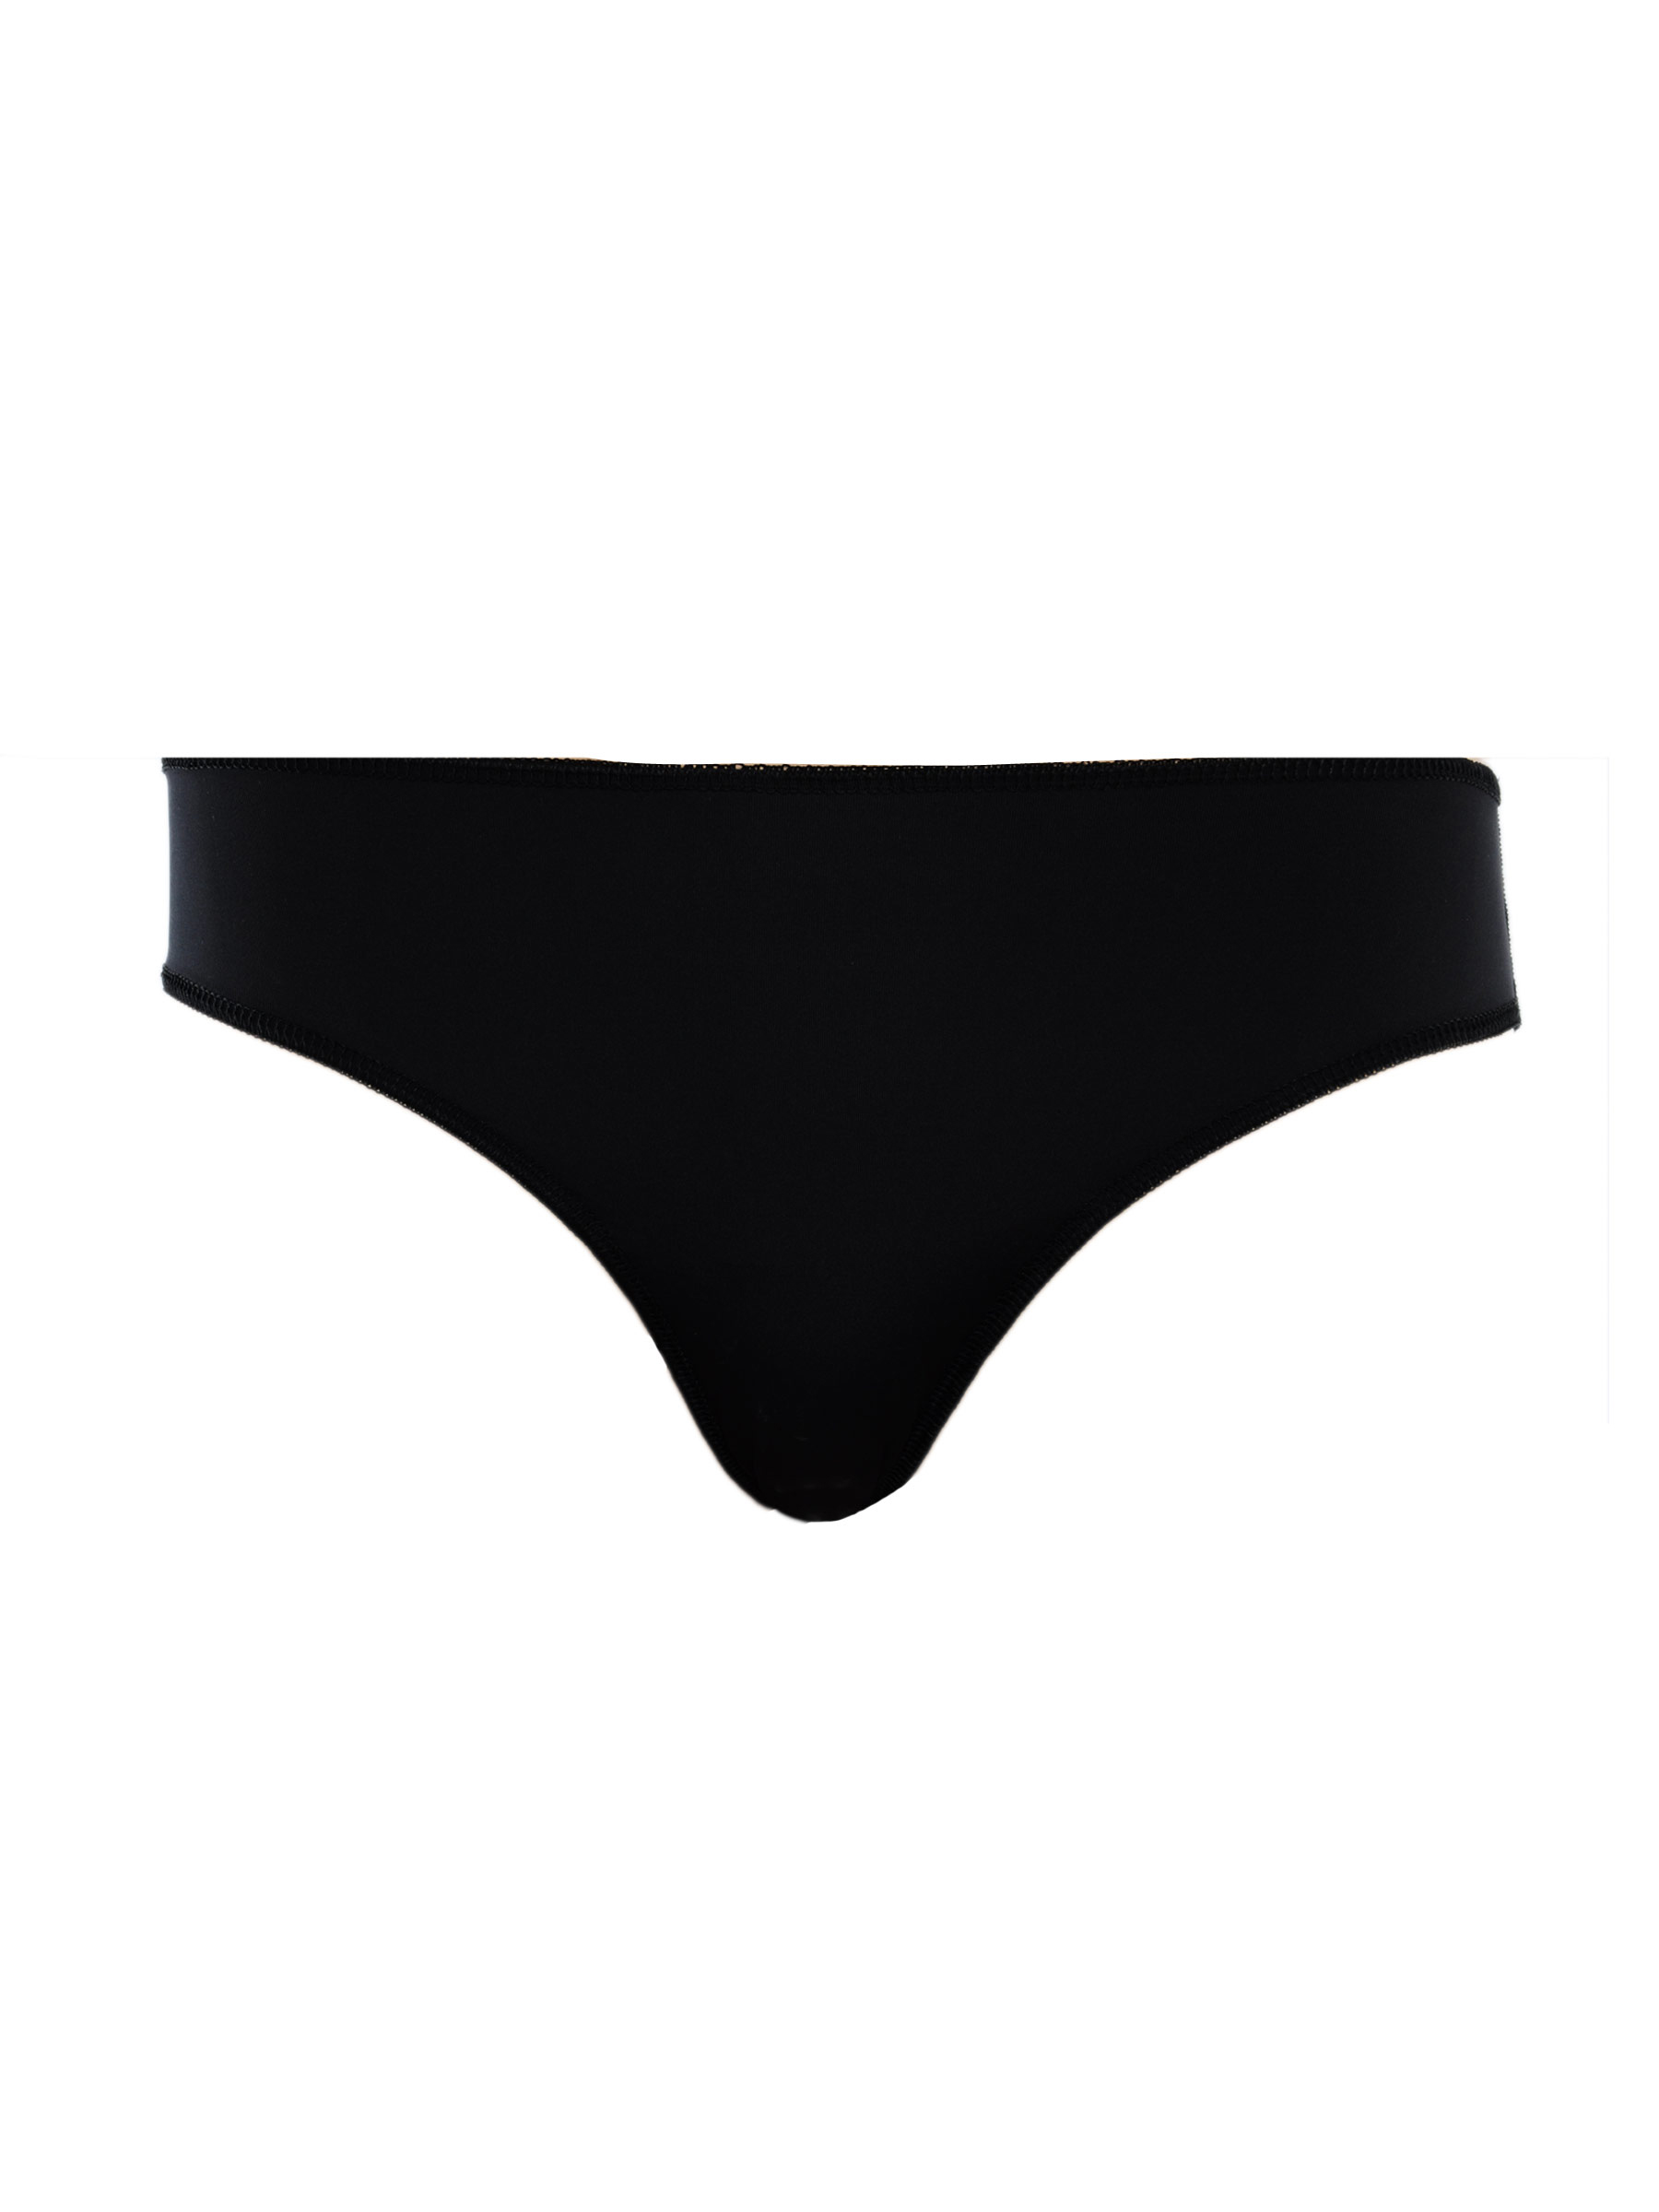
Enamor Women Black Mid-Rise Bikini Brief
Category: Apparel / Innerwear / Briefs
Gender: Women
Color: Black
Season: Summer 2012
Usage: Casual